Tel Aviv

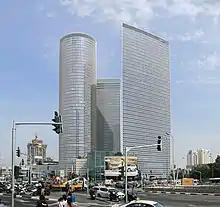
The Azrieli Center complex contains some of the tallest skyscrapers in Tel Aviv.

Tel Aviv is home to Tel Aviv Sourasky Medical Center, the third-largest hospital complex in Israel. It contains Ichilov Hospital, the Ida Sourasky Rehabilitation Center, Lis Maternity and Women's Hospital, and Dana-Dwek Children's Hospital. The city also contains Assuta Medical Center, a private hospital which offers surgical and diagnostic services in all fields of medicine and has an IVF clinic.